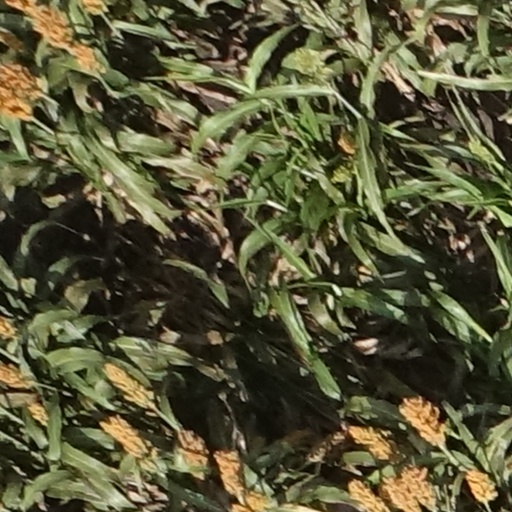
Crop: sorghum